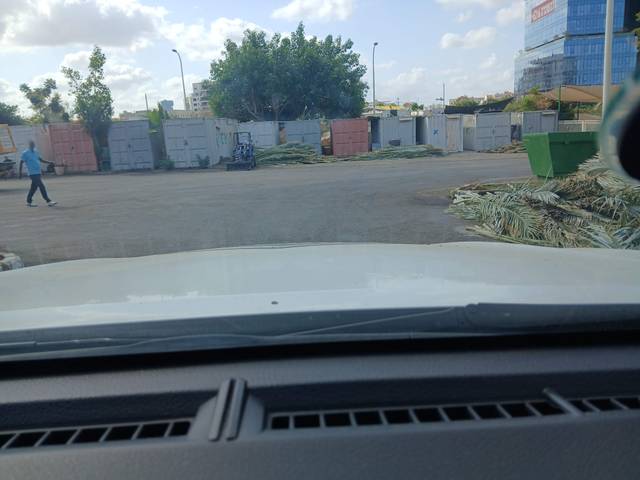
Region: Israel
Coordinates: 32.193, 34.886